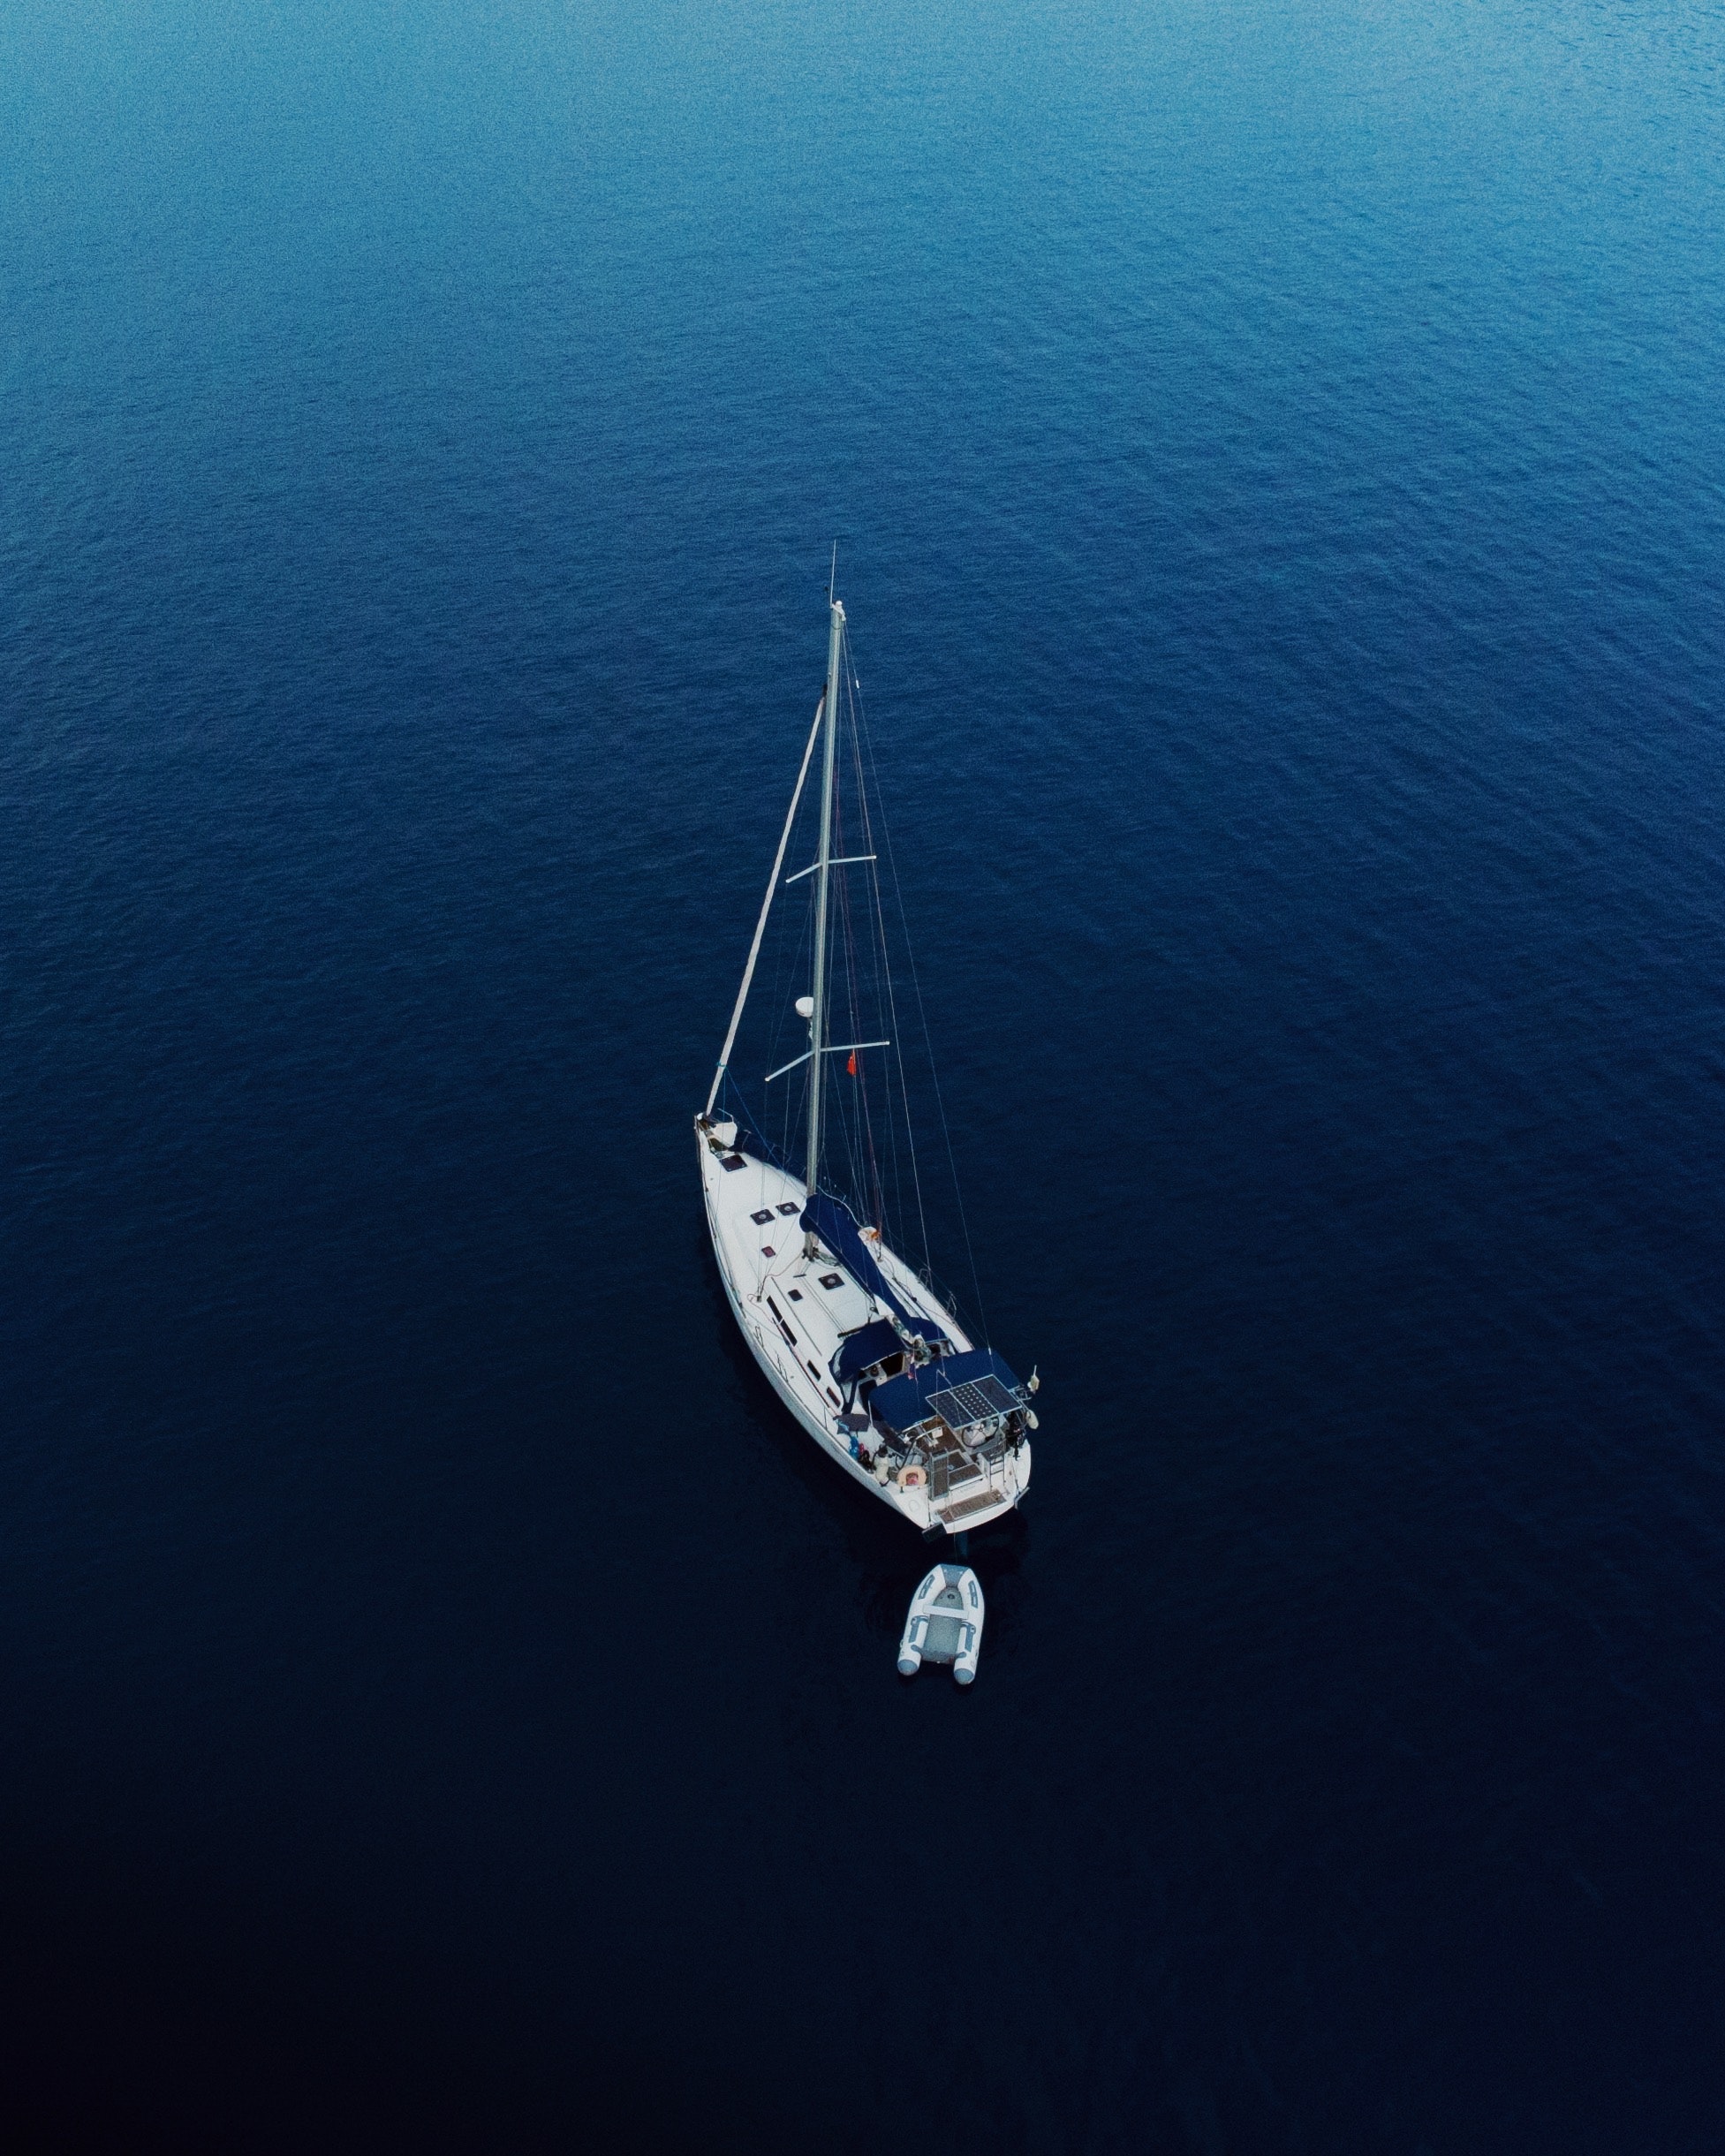
natural, water, boat, watercraft, naval architecture, azure, liquid, fluid, vehicle, lake, body of water, mast, ship, electric blue, calm, water transportation, ocean, circle, island, reflection, sea, horizon, landscape, sound, aerial photography